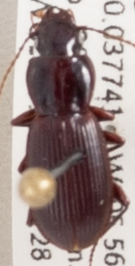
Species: Pterostichus restrictus
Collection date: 2020-07-28
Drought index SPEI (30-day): -1.69
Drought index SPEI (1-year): -1.01
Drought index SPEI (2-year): -0.54